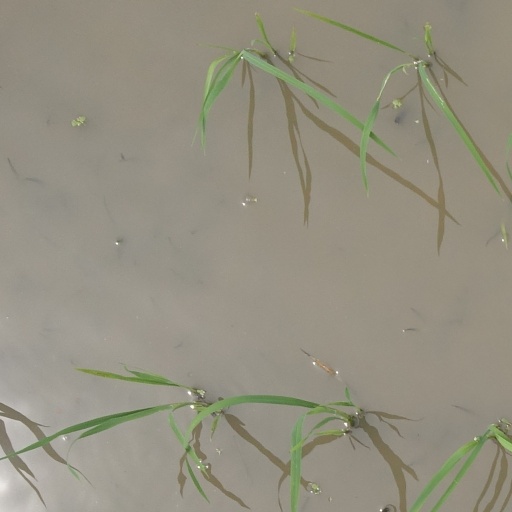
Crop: rice